Prudnik Town Hall

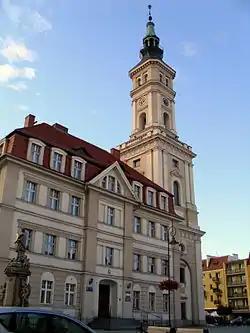
Prudnik Town Hall

Prudnik Town Hall is a historical town hall built in the Classical architectural style, completed in 1782 when the city was part of Prussia. The town hall is located in the centre of the Market Square ("Rynek") in Prudnik, Poland.